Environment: real
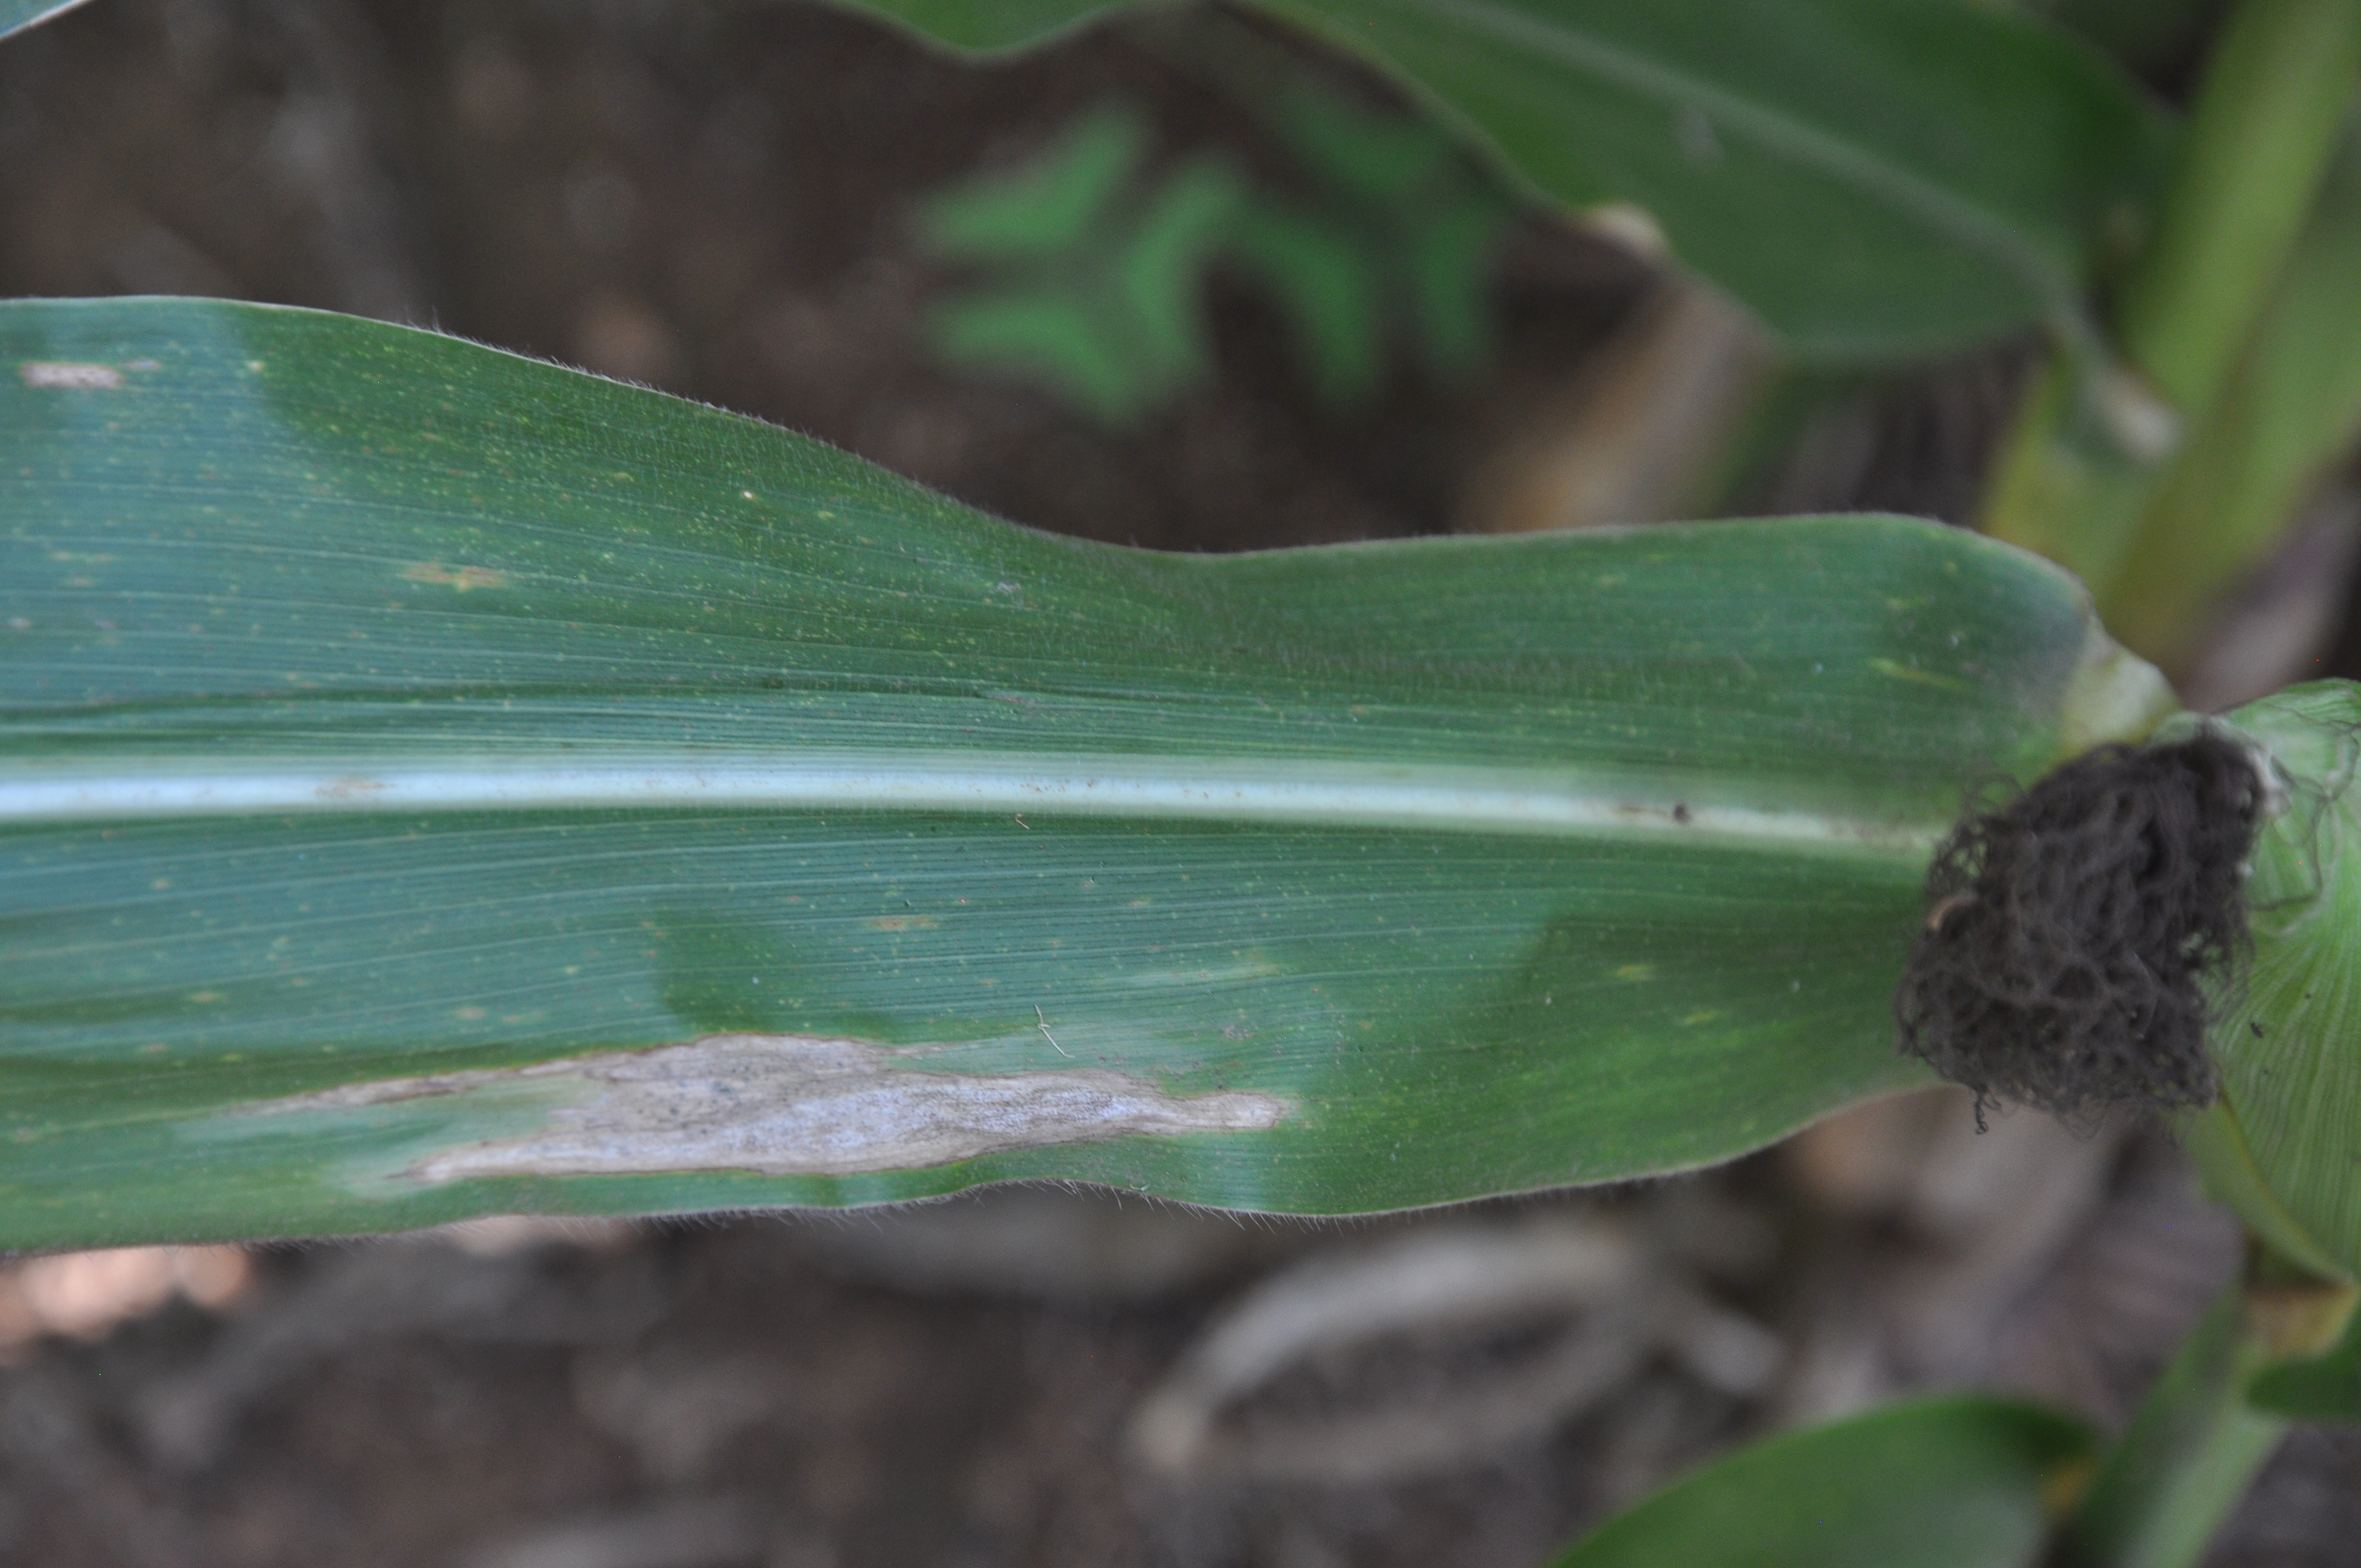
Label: northern_corn_leaf_blight